Anatolian diagonal

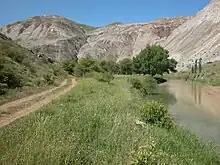
Gypsum hills south of Sivas

In 1989, the Turkish botanists T. Ekim and A. Güner examined the distribution of species by detailed study of the "Flora of Turkey", eight volumes of which had been published by then. They came to the conclusion that the diagonal did indeed exist and they found that 33% of the plant species considered were affected by the diagonal in one way or another. They then considered the reasons behind the phenomenon. There was a difference in altitude between the two sides of the diagonal, with the land to the west being lower. Another difference was the climatological regions: the western, interior parts of the diagonal (e.g. Konya, Kırıkkale) were more arid than the eastern parts (e.g. Yozgat, Gümüşhane). In the middle portion of the diagonal there was a gypsum feature, but what effect that had on plant distribution was unclear. They concluded that the ecological differences between the two sides of the diagonal were of greater significance than the palaeo-geological history of the area.